Norah O'Donnell

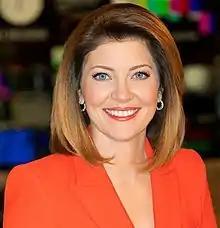
O'Donnell in July 2019

Norah Morahan O'Donnell (born January 23, 1974) is an American television journalist who is a senior correspondent for CBS News and a contributing correspondent for "60 Minutes". She is also the host of occasional "Person to Person" interview specials. Previously, she was the anchor of the "CBS Evening News" between 2019 and 2025, co-anchor of "CBS This Morning" between 2012 and 2019, Chief White House Correspondent for CBS News, and a substitute host for CBS's Sunday morning show "Face the Nation".